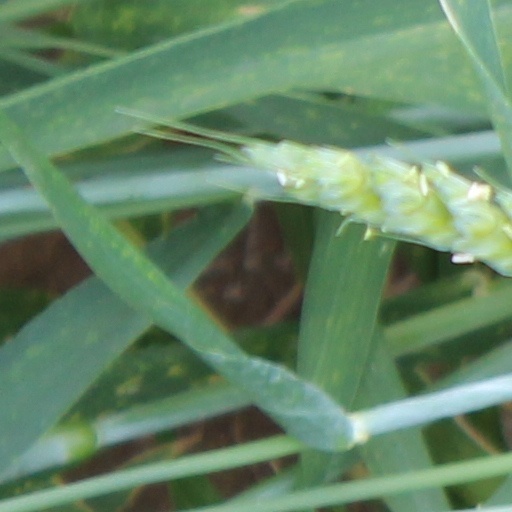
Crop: wheat